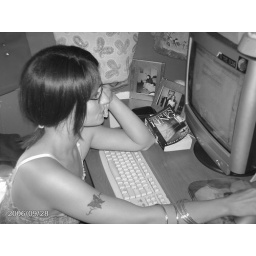
me at desk paul using cam in black &amp;amp;white